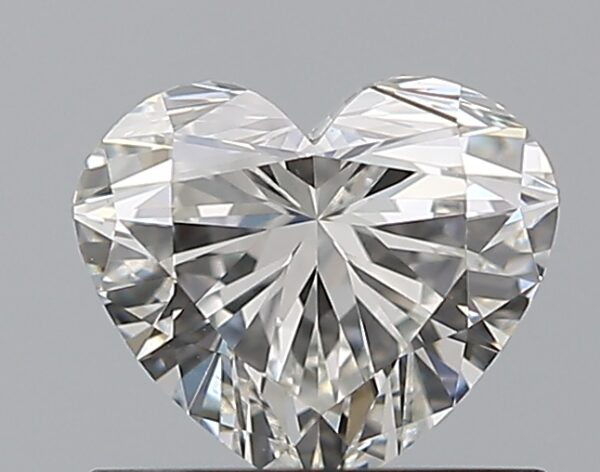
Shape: heart
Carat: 0.7
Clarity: VS2
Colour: G
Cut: EX
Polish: EX
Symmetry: EX
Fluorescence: F
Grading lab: GIA
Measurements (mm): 5.43 x 6.26 x 3.69